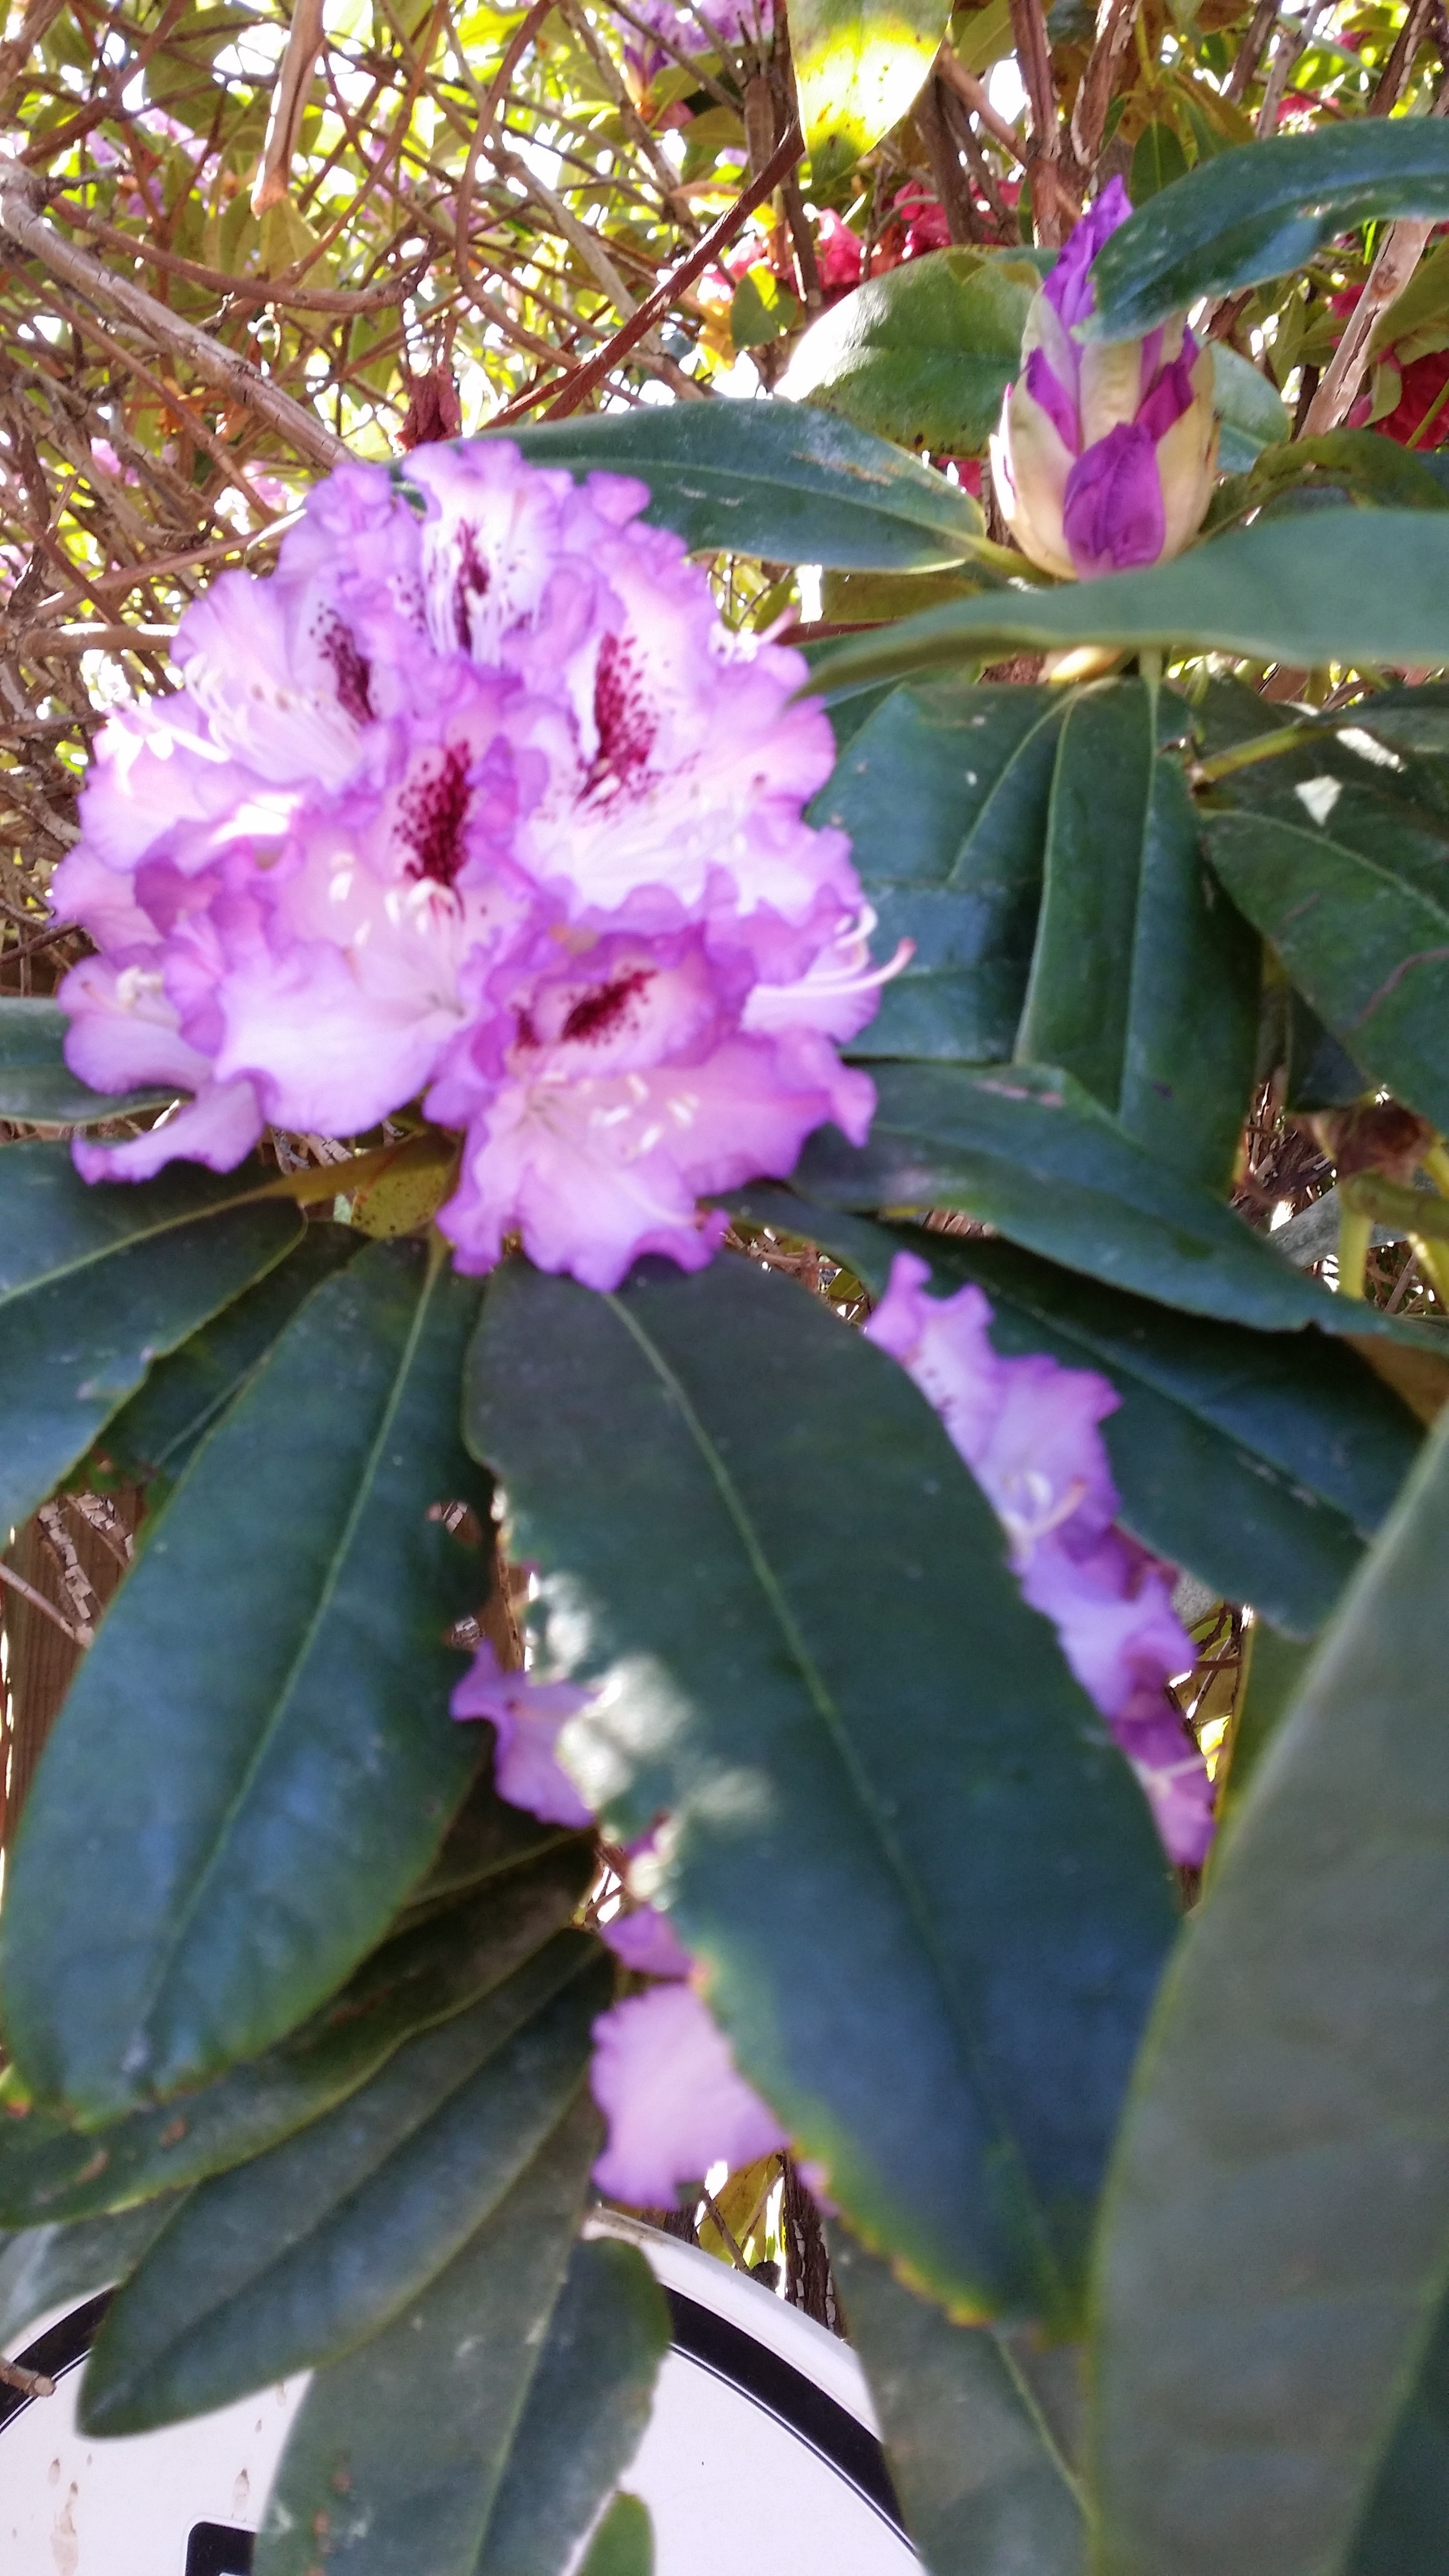
tree, blossom, plant, leaf, flower, botany, flora, shrub, rhododendron, flowering plant, woody plant, land plant